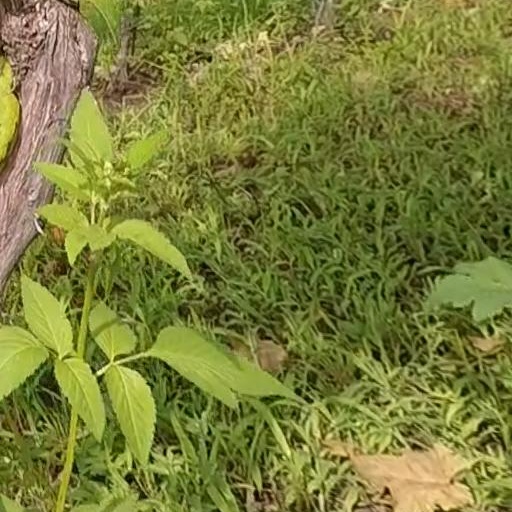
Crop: grape